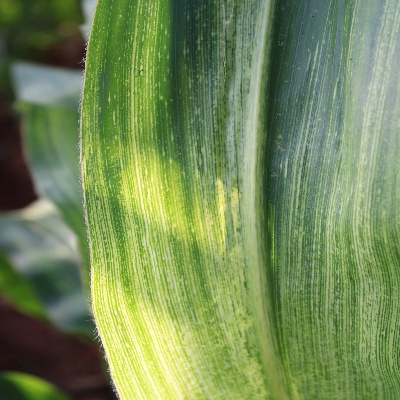
Label: Corn_(Maize)___Maize_Streak_Virus